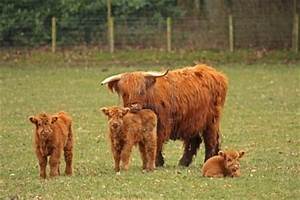
Label: cow